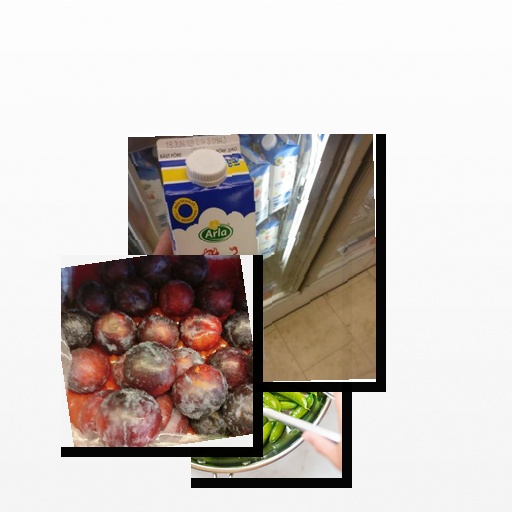
Food items: peas, plum, sour_milk